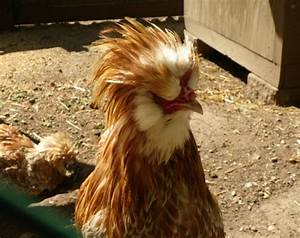
Label: chicken